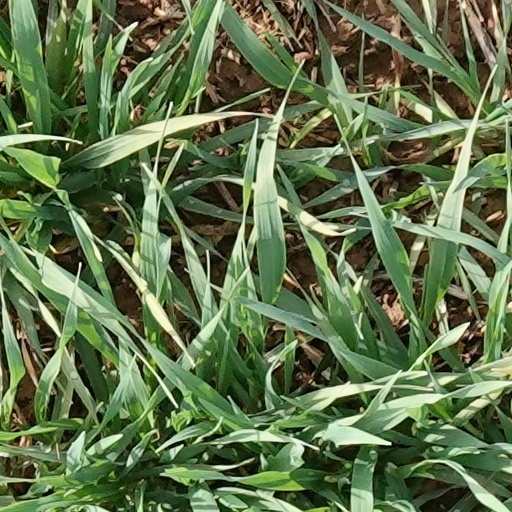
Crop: wheat